Scarlet robin

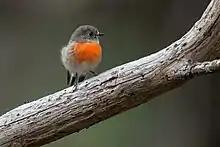
Male

The scarlet robin (Petroica boodang) is a common red-breasted Australasian robin in the passerine bird genus "Petroica". The species is found on continental Australia and its offshore islands, including Tasmania. The species was originally split in 1999 by Schodde and Mason, and as the original collection by Gmelin was from Norfolk Island, this retained the name of "multicolor", and is now known as the Norfolk robin.